United States Post Office (Bensonhurst, Brooklyn)

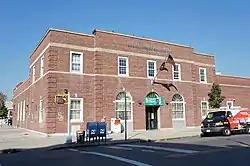
November 2011

US Post Office-Parkville Station, originally known as Station "Y," is a historic post office building located at Bensonhurst in Brooklyn, New York, United States. It was built in 1936, and designed by consulting architect Carroll H. Pratt for the Office of the Supervising Architect. The building is a two-story, flat roofed red brick building with a one-story rear wing in the Colonial Revival style.